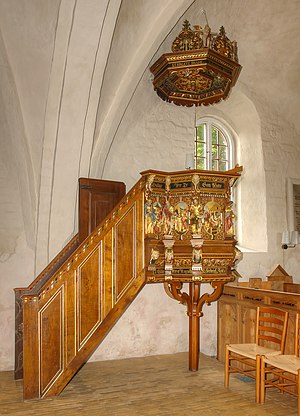
Undløse Kirke / Billedgalleri
Undløse Kirke er en kirke i byen Undløse, beliggende i Undløse Sogn. Den er kendt for sine kalkmalerier af Unionsmesteren, hvoraf et af Opstandelsen blev optaget i Kulturkanonen. Ligeledes kan altertavlen og prædikestolen nævnes, som er udført af Abel Schrøder den yngre.